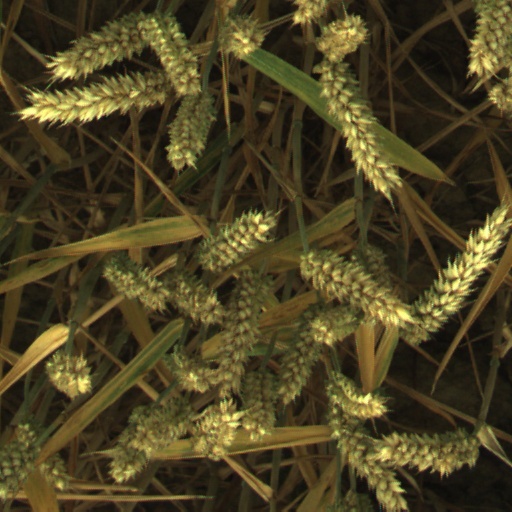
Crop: wheat